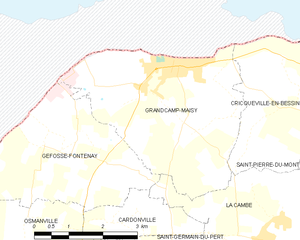
Grandcamp-Maisy est une commune française, située dans le département du Calvados en région de Normandie entre les plages d'Utah Beach et Omaha Beach, peuplée de 1 563 habitants.